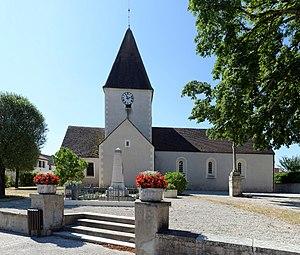
Église de Cessey-sur-Tille. (Côte d'Or, Bourgogne, France)